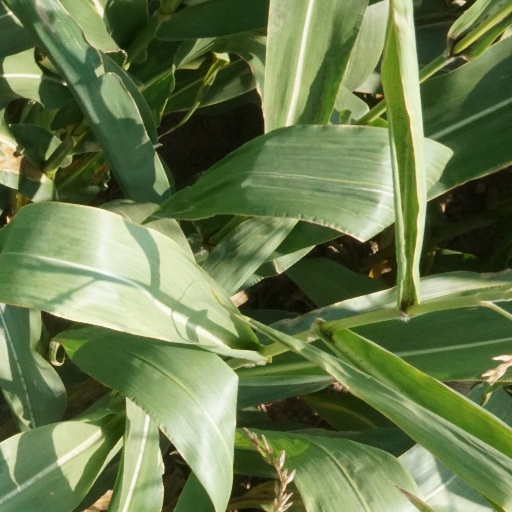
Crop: maize; corn